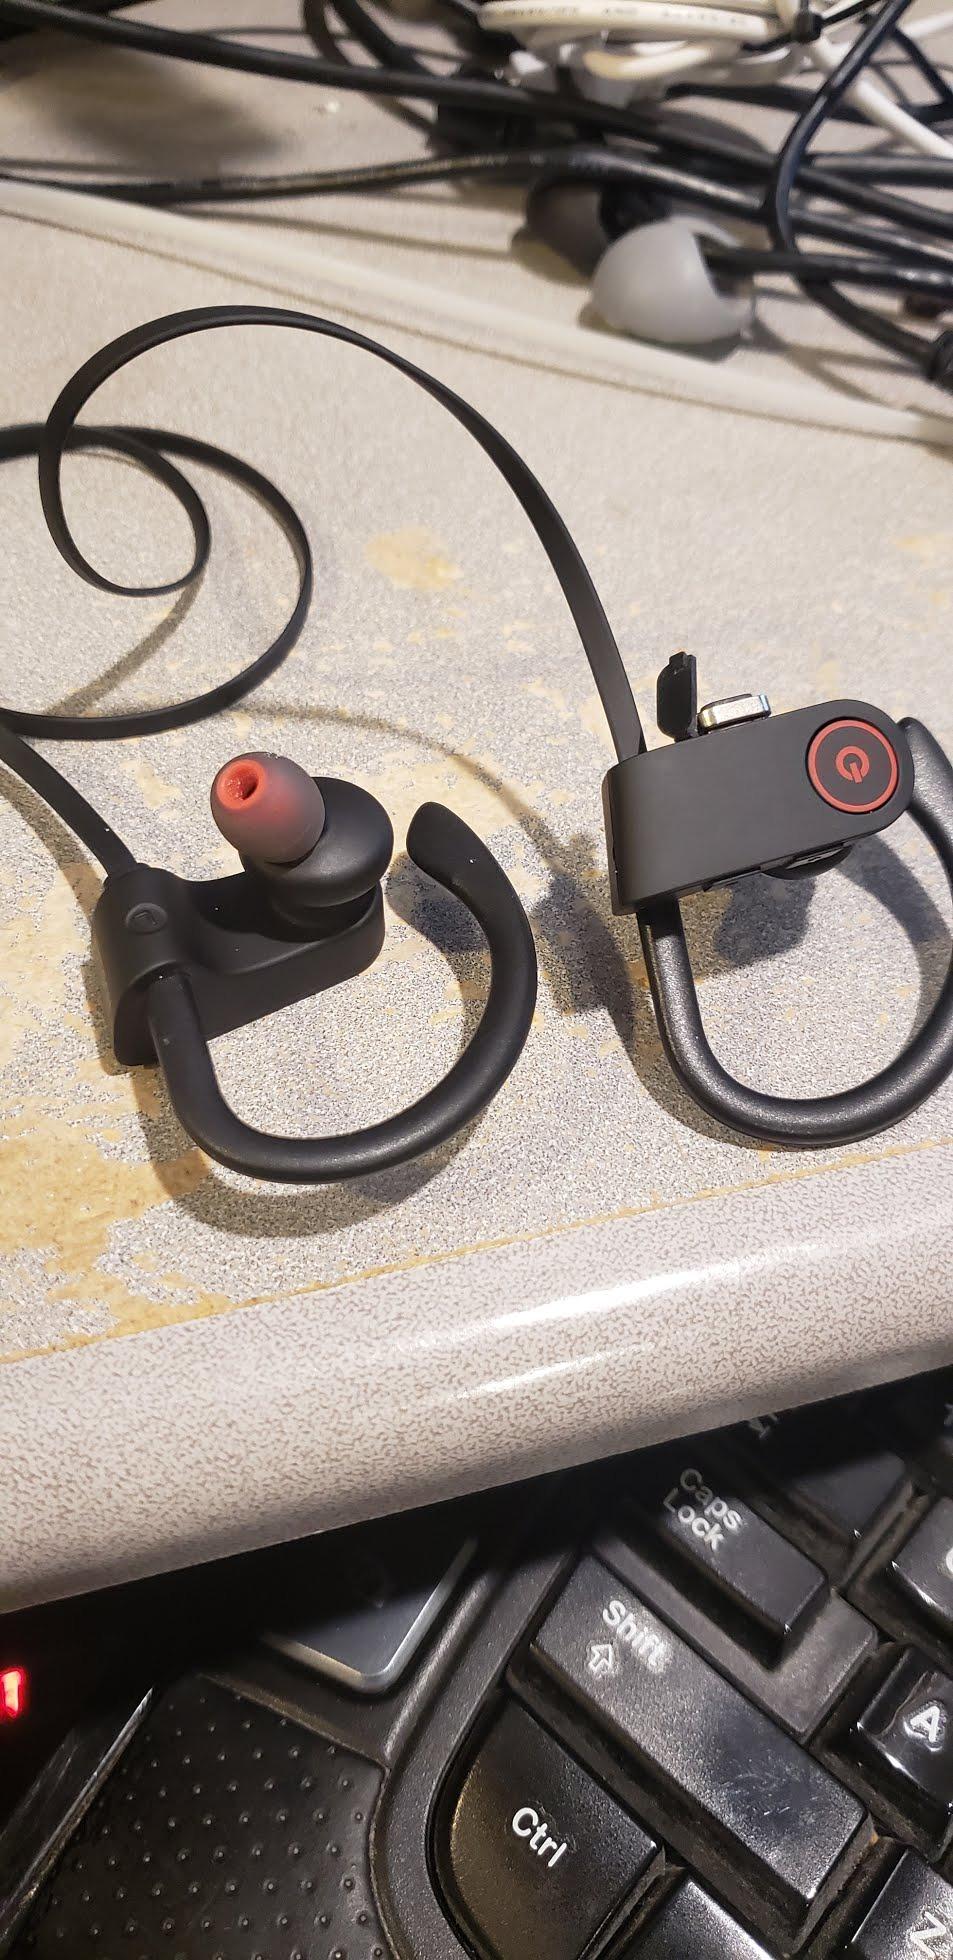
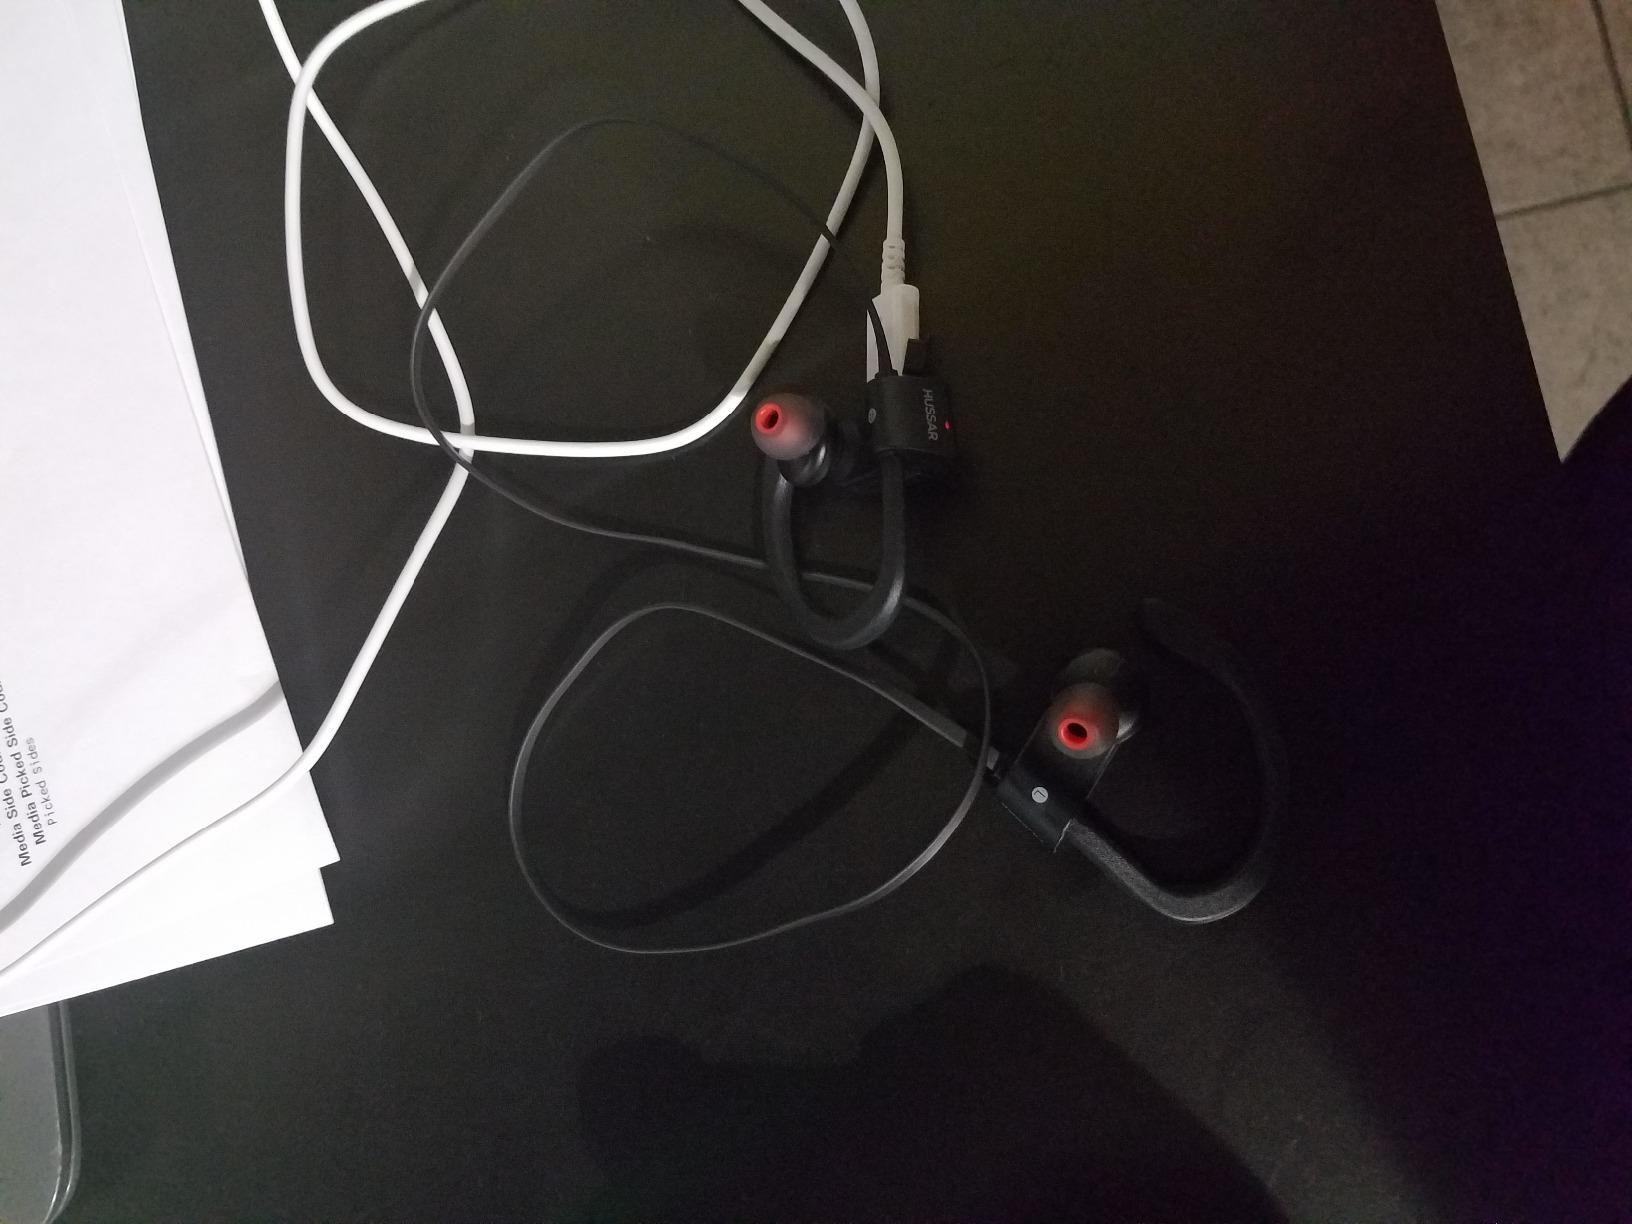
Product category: headphones
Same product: yes